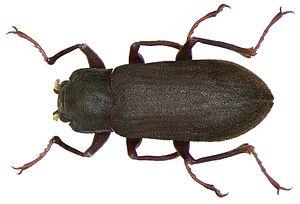
Ivan Löbl, né le 20 mai 1937 à Bratislava, est un entomologiste spécialiste des coléoptères. Il travaille comme assistant du conservateur de zoologie au Musée régional de Trnava de 1959 à 1962, puis au Musée national slovaque de Bratislava à partir de 1962. En 1968, il obtient un doctorat en sciences naturelles à l'Université de Bratislava et devient chargé de recherche au département d'entomologie du Muséum d'histoire naturelle de Genève. Il est nommé conservateur du même département dès 1992, et devient conservateur honoraire à sa retraite en 1999, mais publie encore par la suite. Il étudie en particulier les Staphylinidae, et notamment les sous-familles des Scaphidiinae et des Pselaphinae. Il a décrit plus de 1 500 taxons, et est le dédicataire de plus de 350 autres décrits par plus de 150 spécialistes. Il est l'auteur d'une série d'ouvrages de référence publiée en huit volumes, le Catalogue of Palaearctic Coleoptera, qui répertorie les références primaires informant sur la taxinomie et la distribution de 100 000 espèces de coléoptères du Paléarctique.